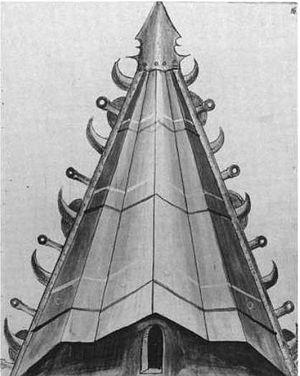
Konrad Kyeser, né le 26 août 1366 à Eichstätt et mort après 1405, est un ingénieur militaire allemand, théoricien des machines de guerre et auteur d’un ouvrage qui porte le nom de Bellifortis.